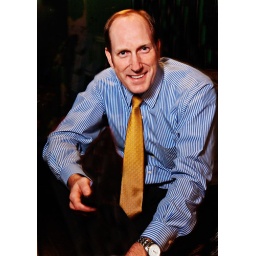
Soft box with top horizontal barn door hand held above camera on location in pub